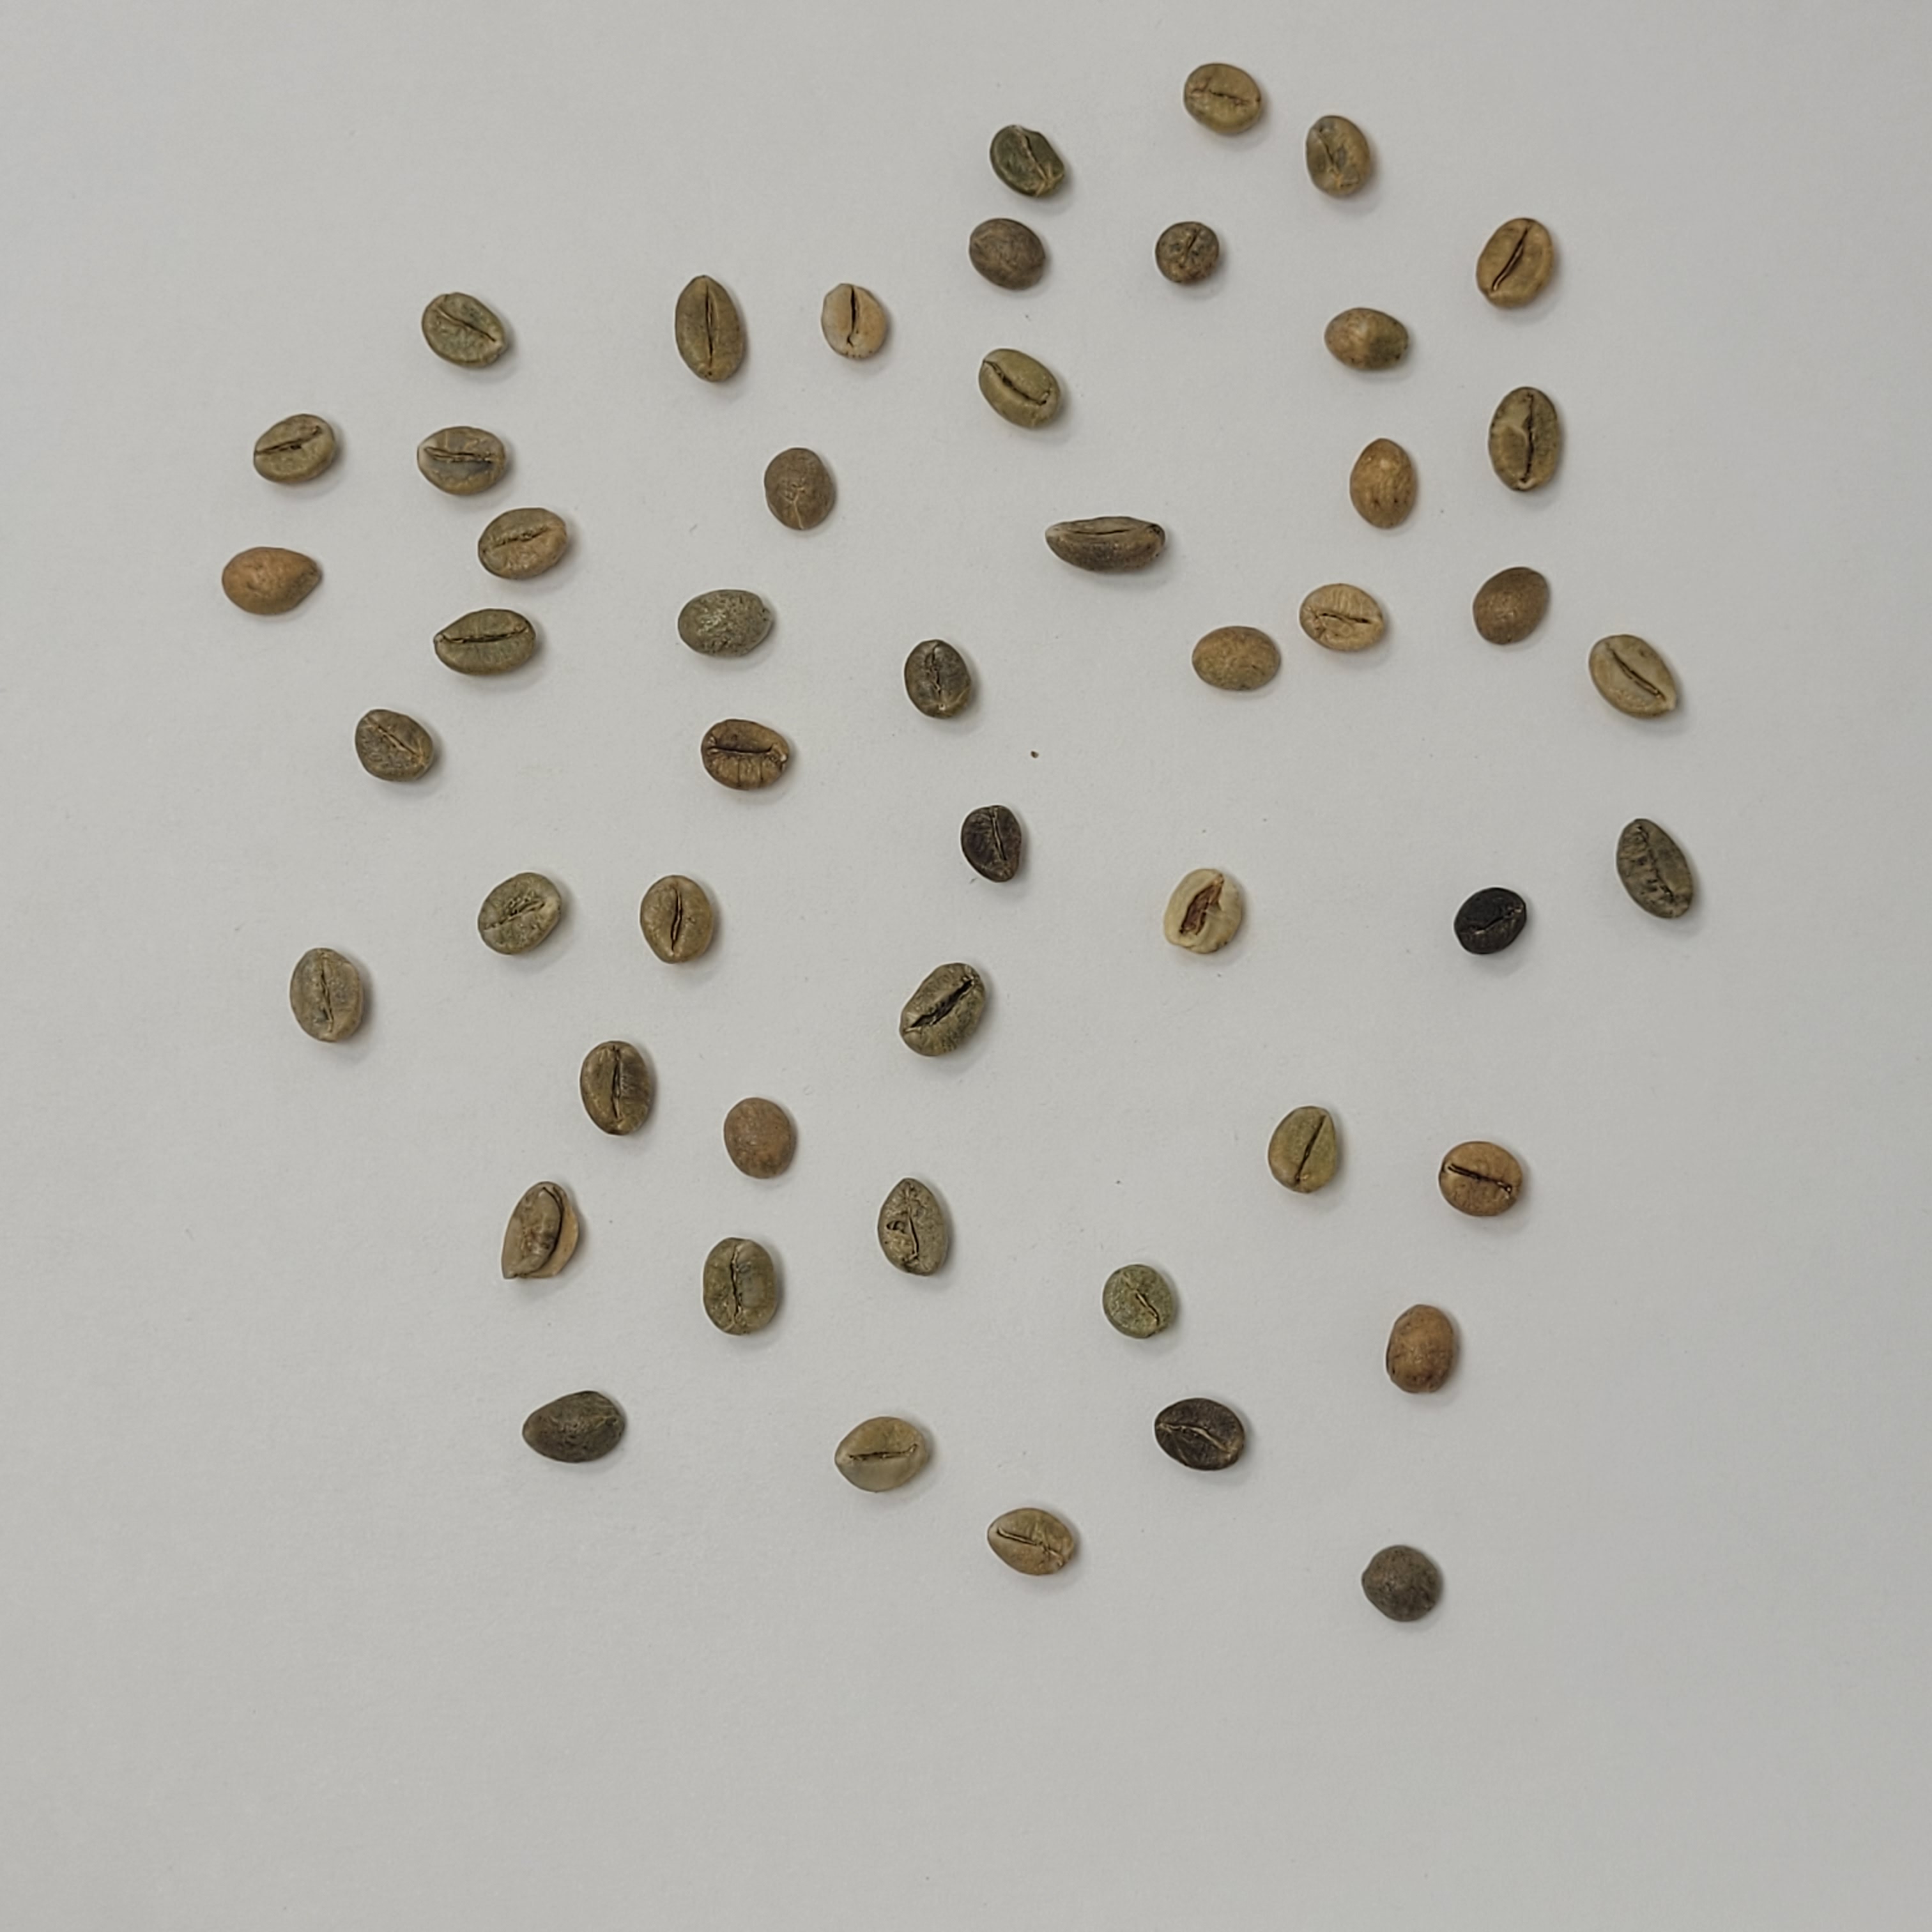
Coffee bean quality grade: C